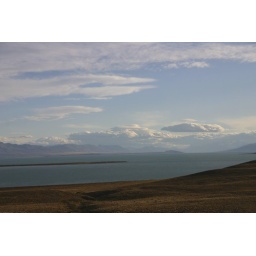
Lake Argentina (the 3rd largest lake in Argentina) fromt he bus on our way from El Calafate to El Chalten.